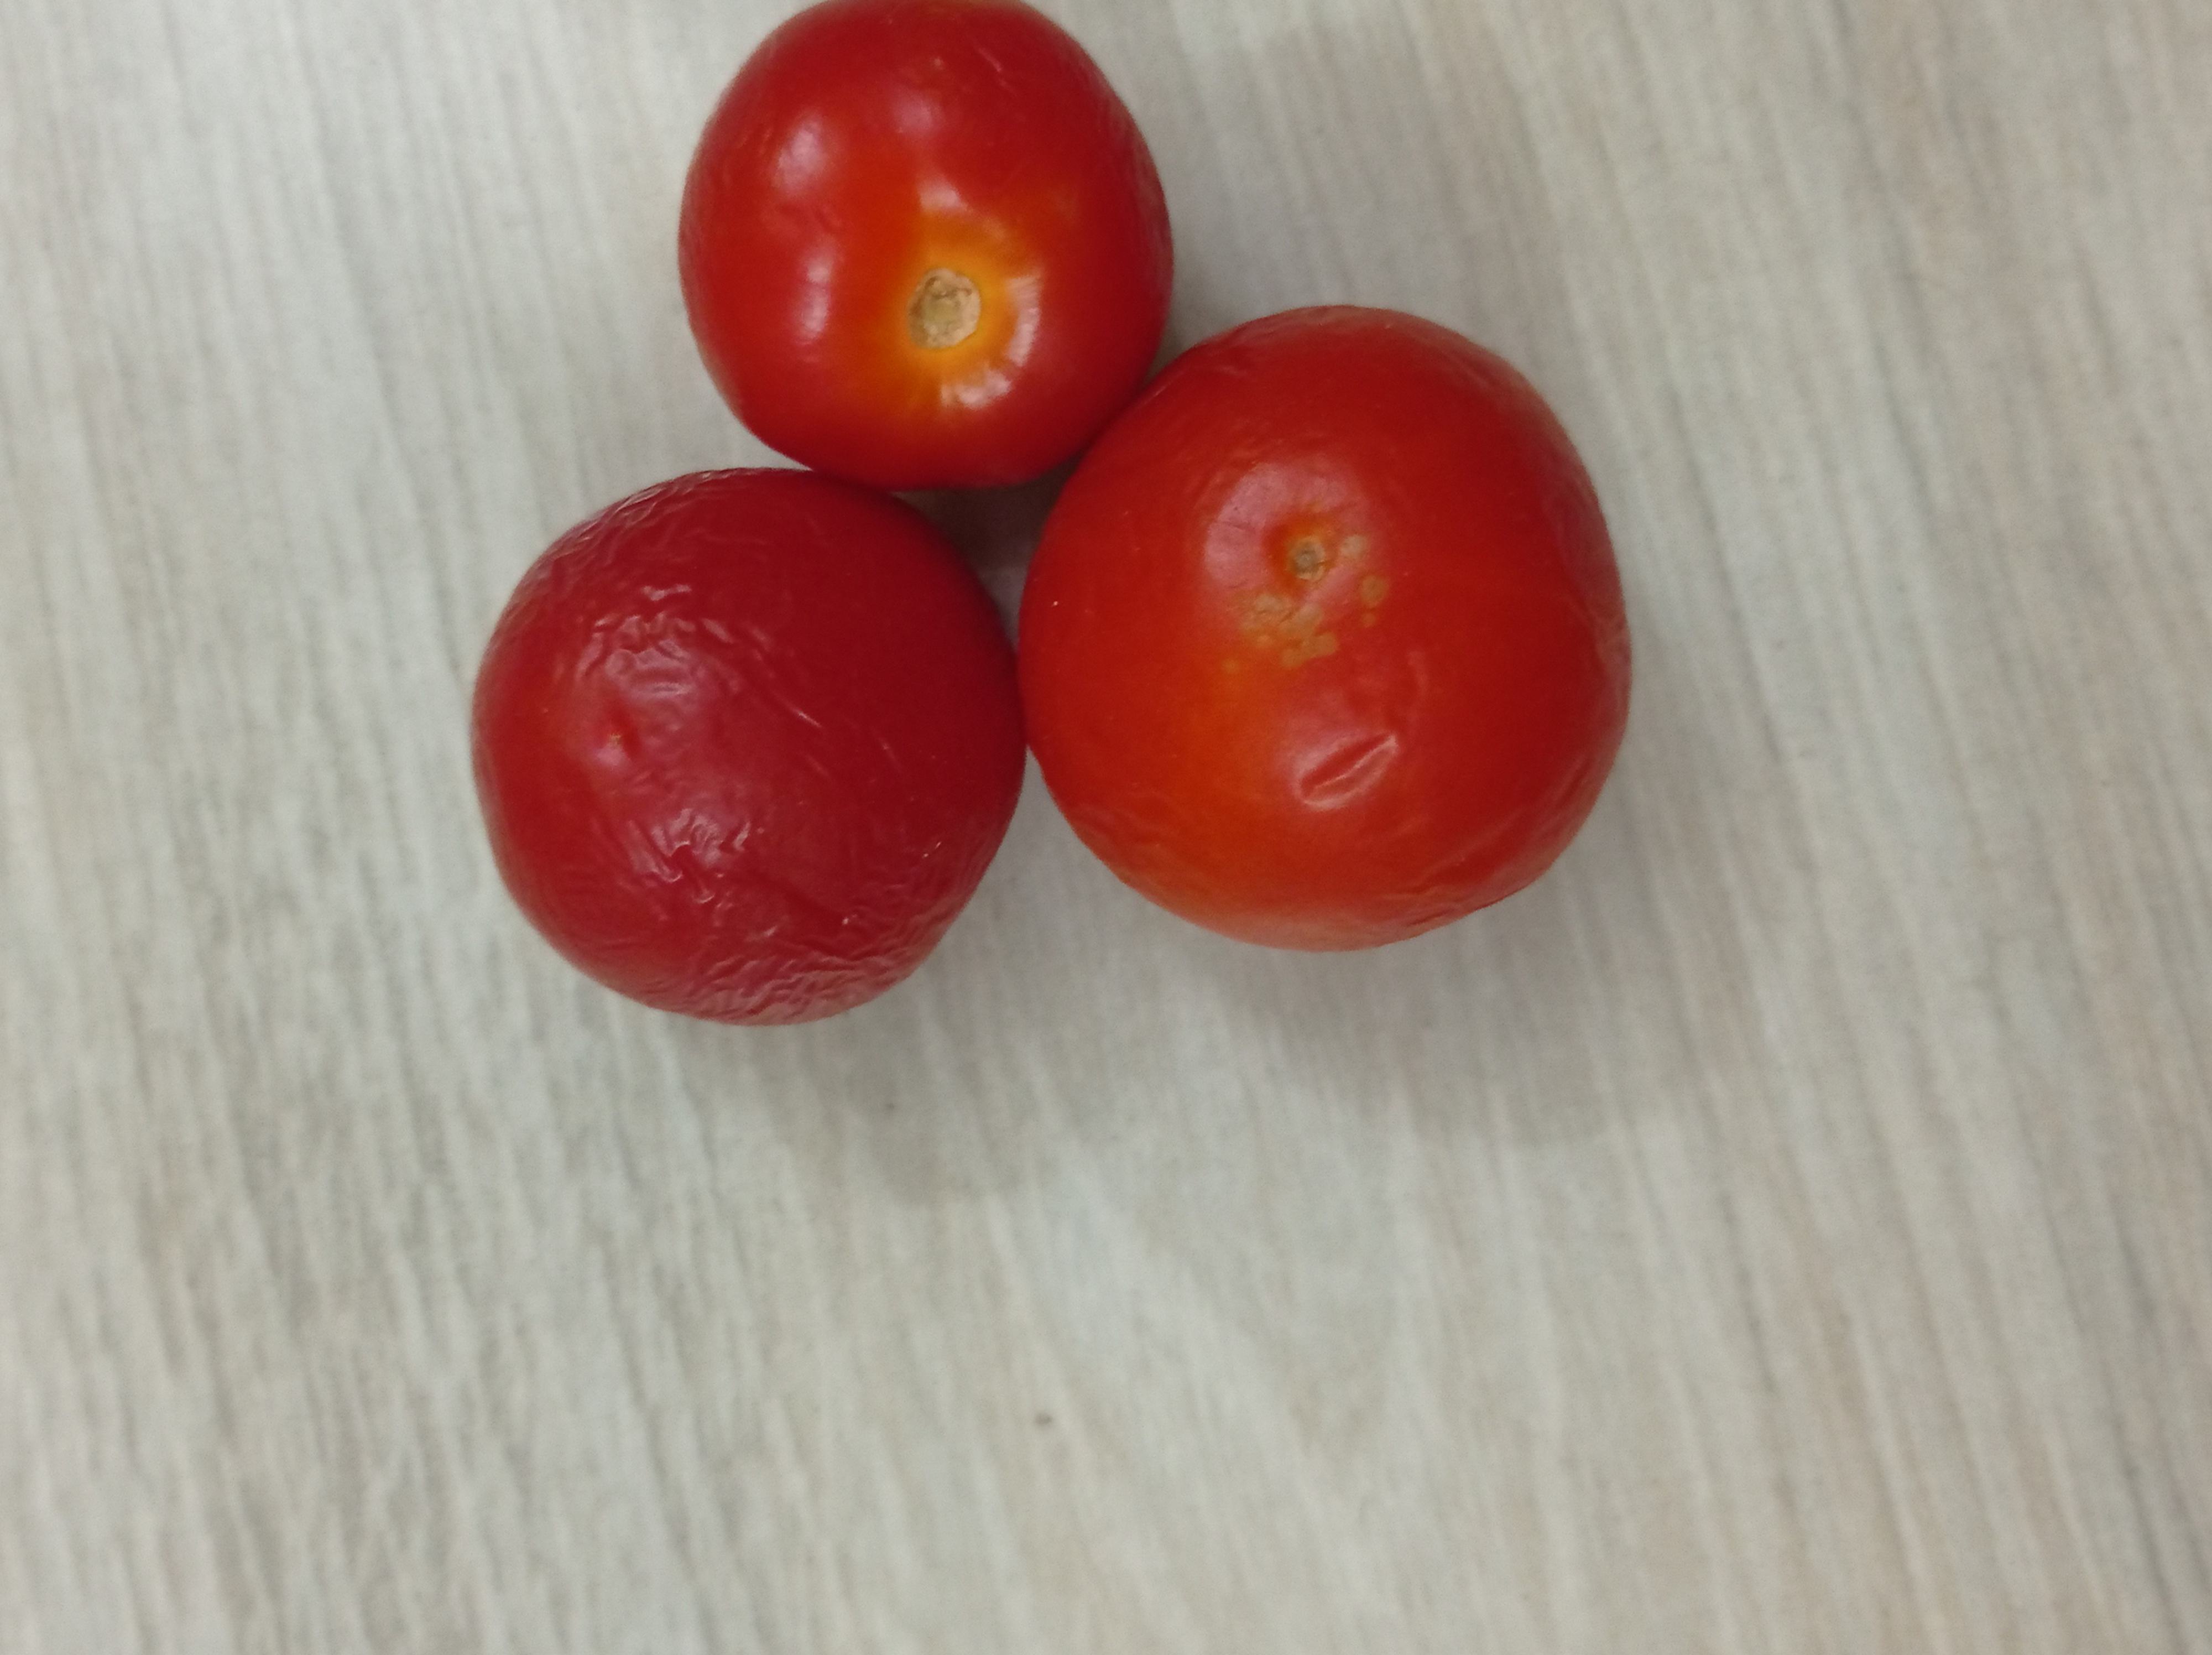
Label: Fresh